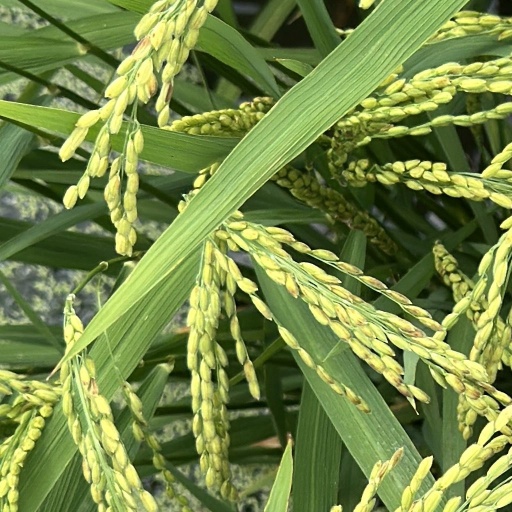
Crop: rice